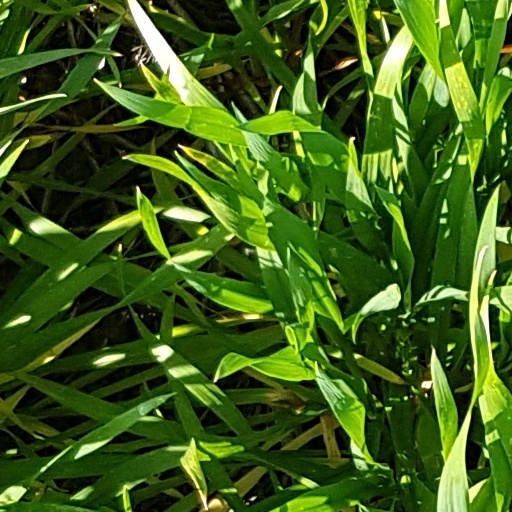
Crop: wheat